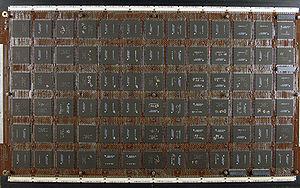
Un processeur vectoriel est un processeur possédant diverses fonctionnalités architecturales lui permettant d'améliorer l’exécution de programmes utilisant massivement des tableaux, des matrices, et qui permet de profiter du parallélisme inhérent à l'usage de ces derniers.